Beijing Bus

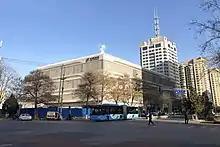
Headquarters of Beijing Public Transport, the major bus company in Beijing

Public bus service in Beijing is among the most extensive, widely used and affordable form of public transportation in urban and suburban districts of the city. In 2015, the entire network consisted of 876 routes with a fleet of 24,347 buses and trolleybuses carried 3.98 billion passengers annually. Trolleybuses run on over 31 routes including 6, 38, 42, 65, 101-112, 114-118, 124, 128, 301, BRT 1-3. Many of these trolleybus routes are located inside the Third Ring Road but some, such as 301 and BRT 1-3, do extend as far out as the Fifth Ring Road. Since 2013, in an effort to reduce urban air pollution, Beijing has been converting regular bus routes to trolleybus routes by installing overhead power lines on several corridors. Public bus service in the city began in 1921. Today there are two operators. The city's primary public bus operator, the state-owned Beijing Public Transport Holdings, Ltd. operates the Bus Service.